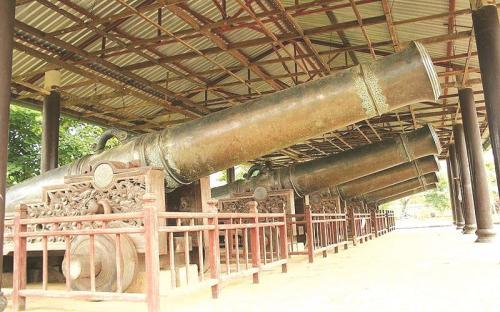
có một dãy các khẩu pháo được trưng bày trong gian nhà